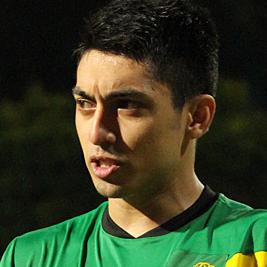
Age: 28